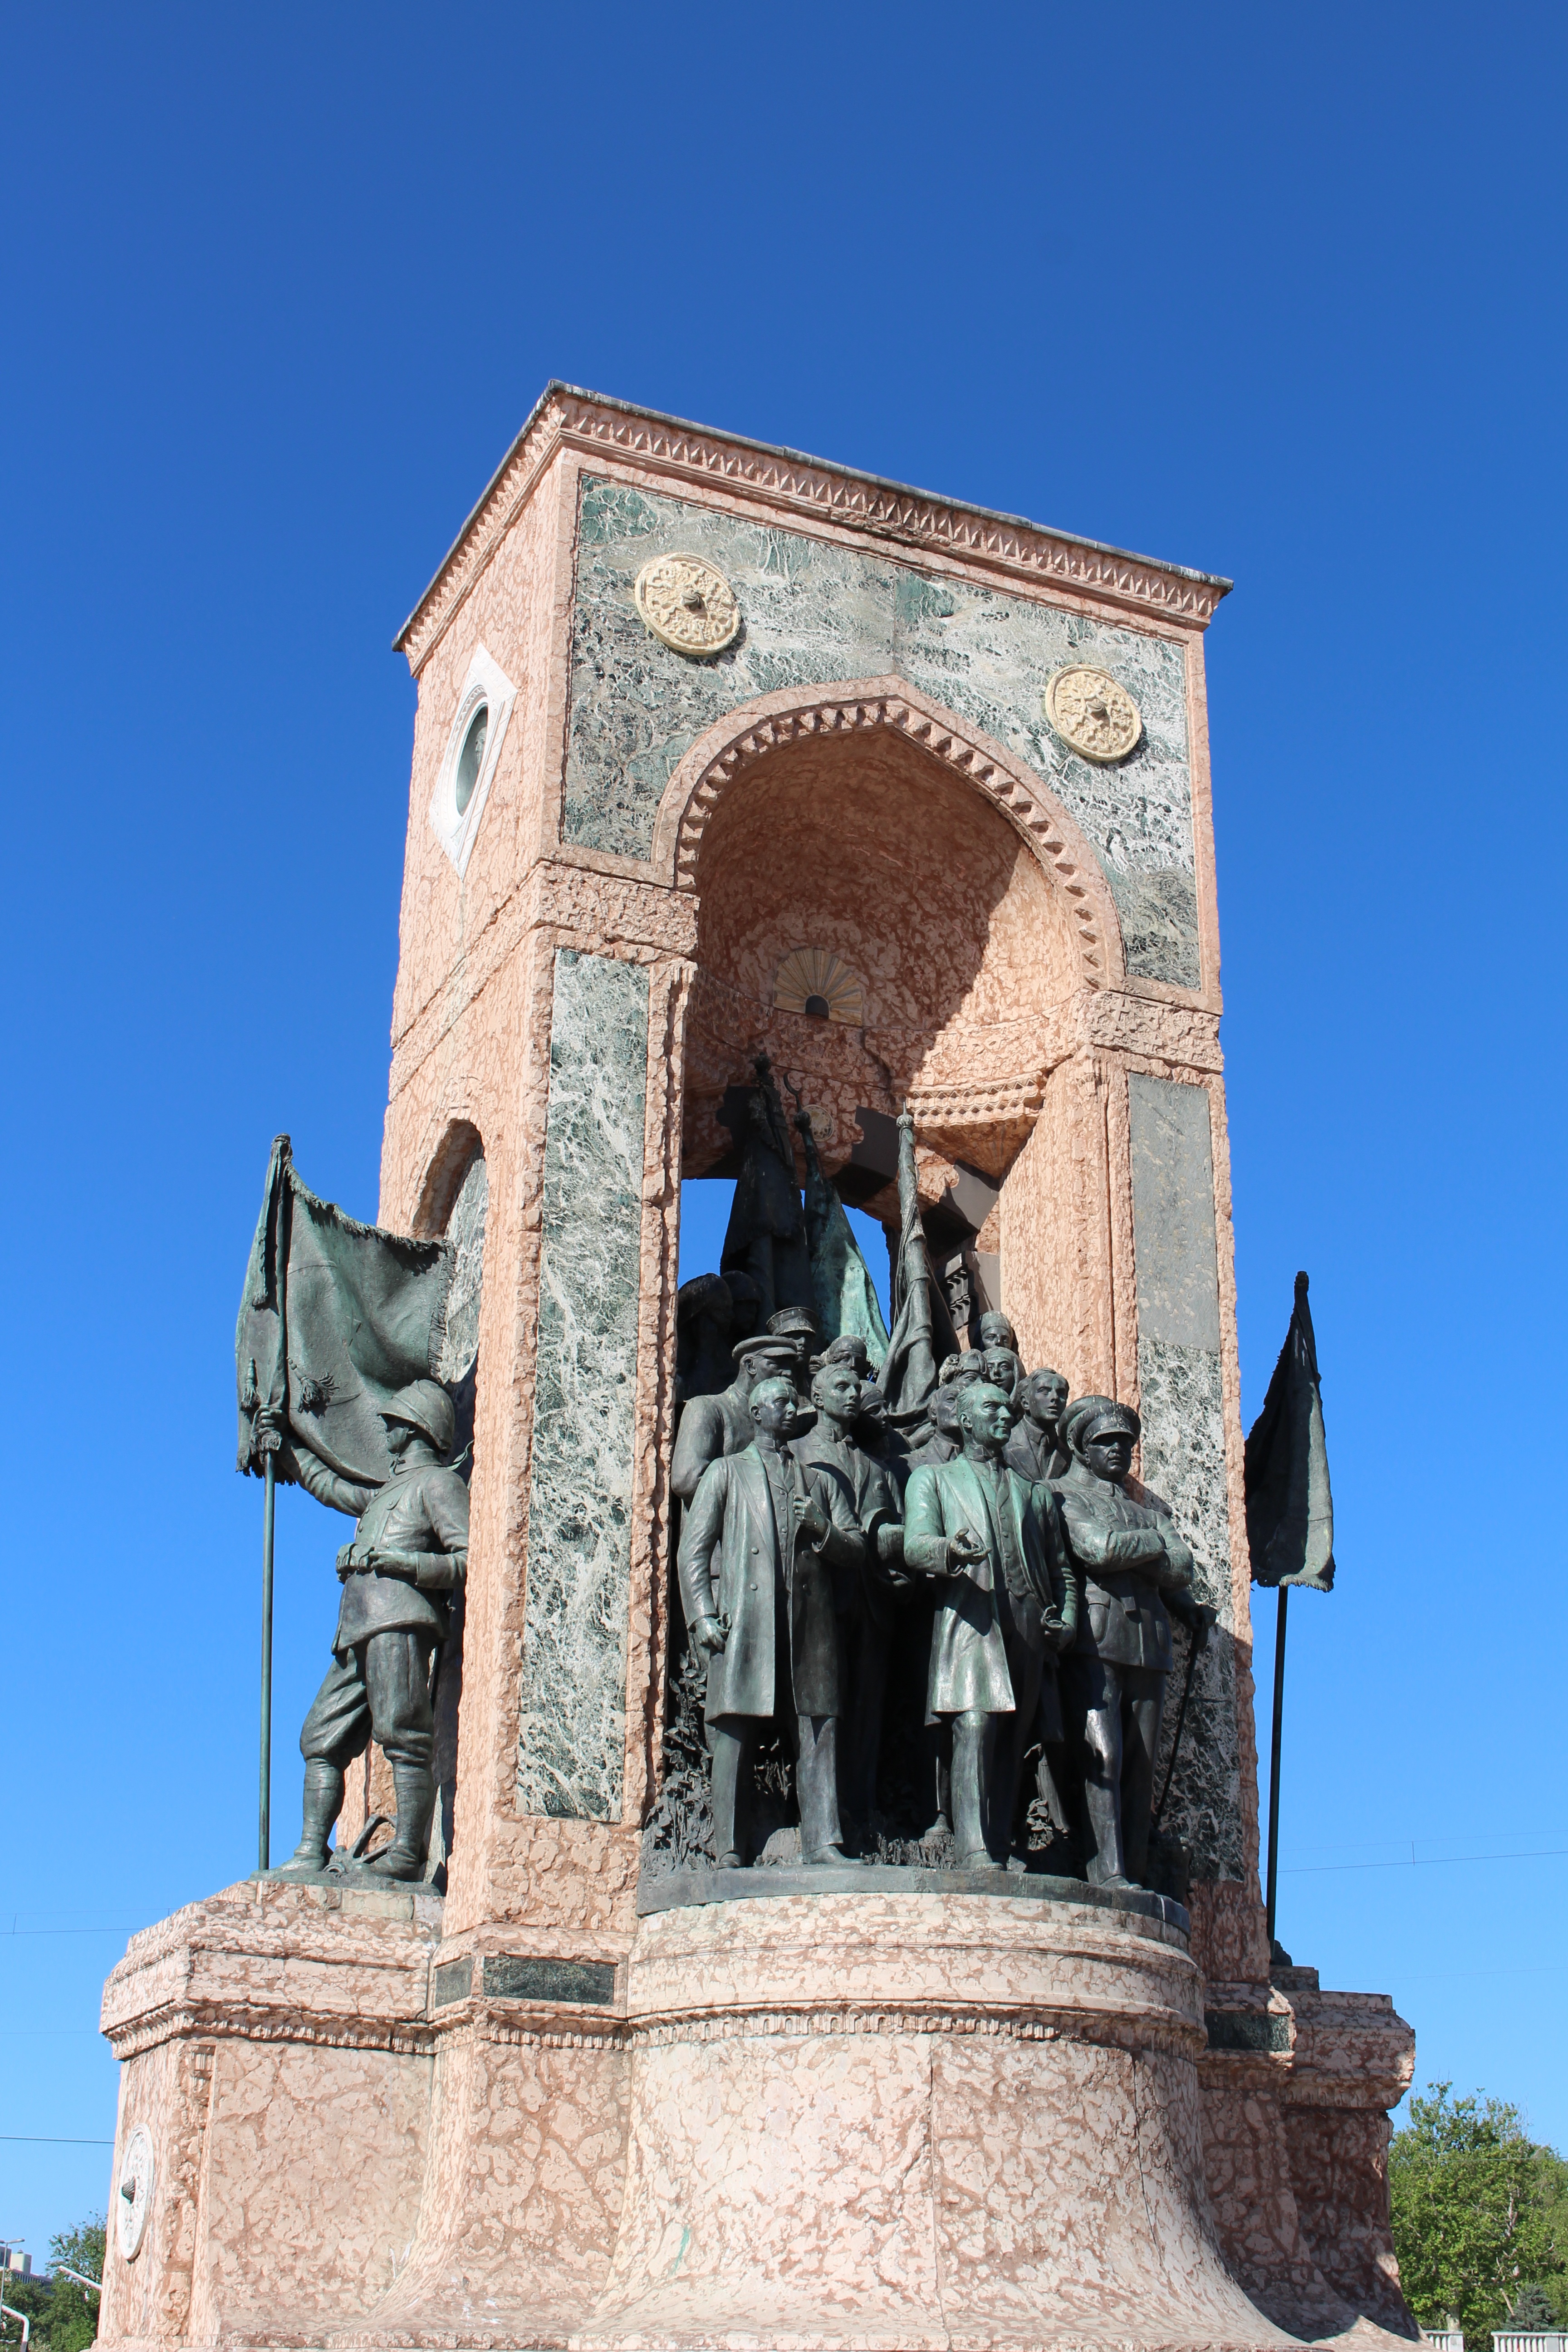
architecture, monument, statue, arch, tower, landmark, tourism, place of worship, bell tower, temple, turkey, istanbul, taksim, orient, ancient history